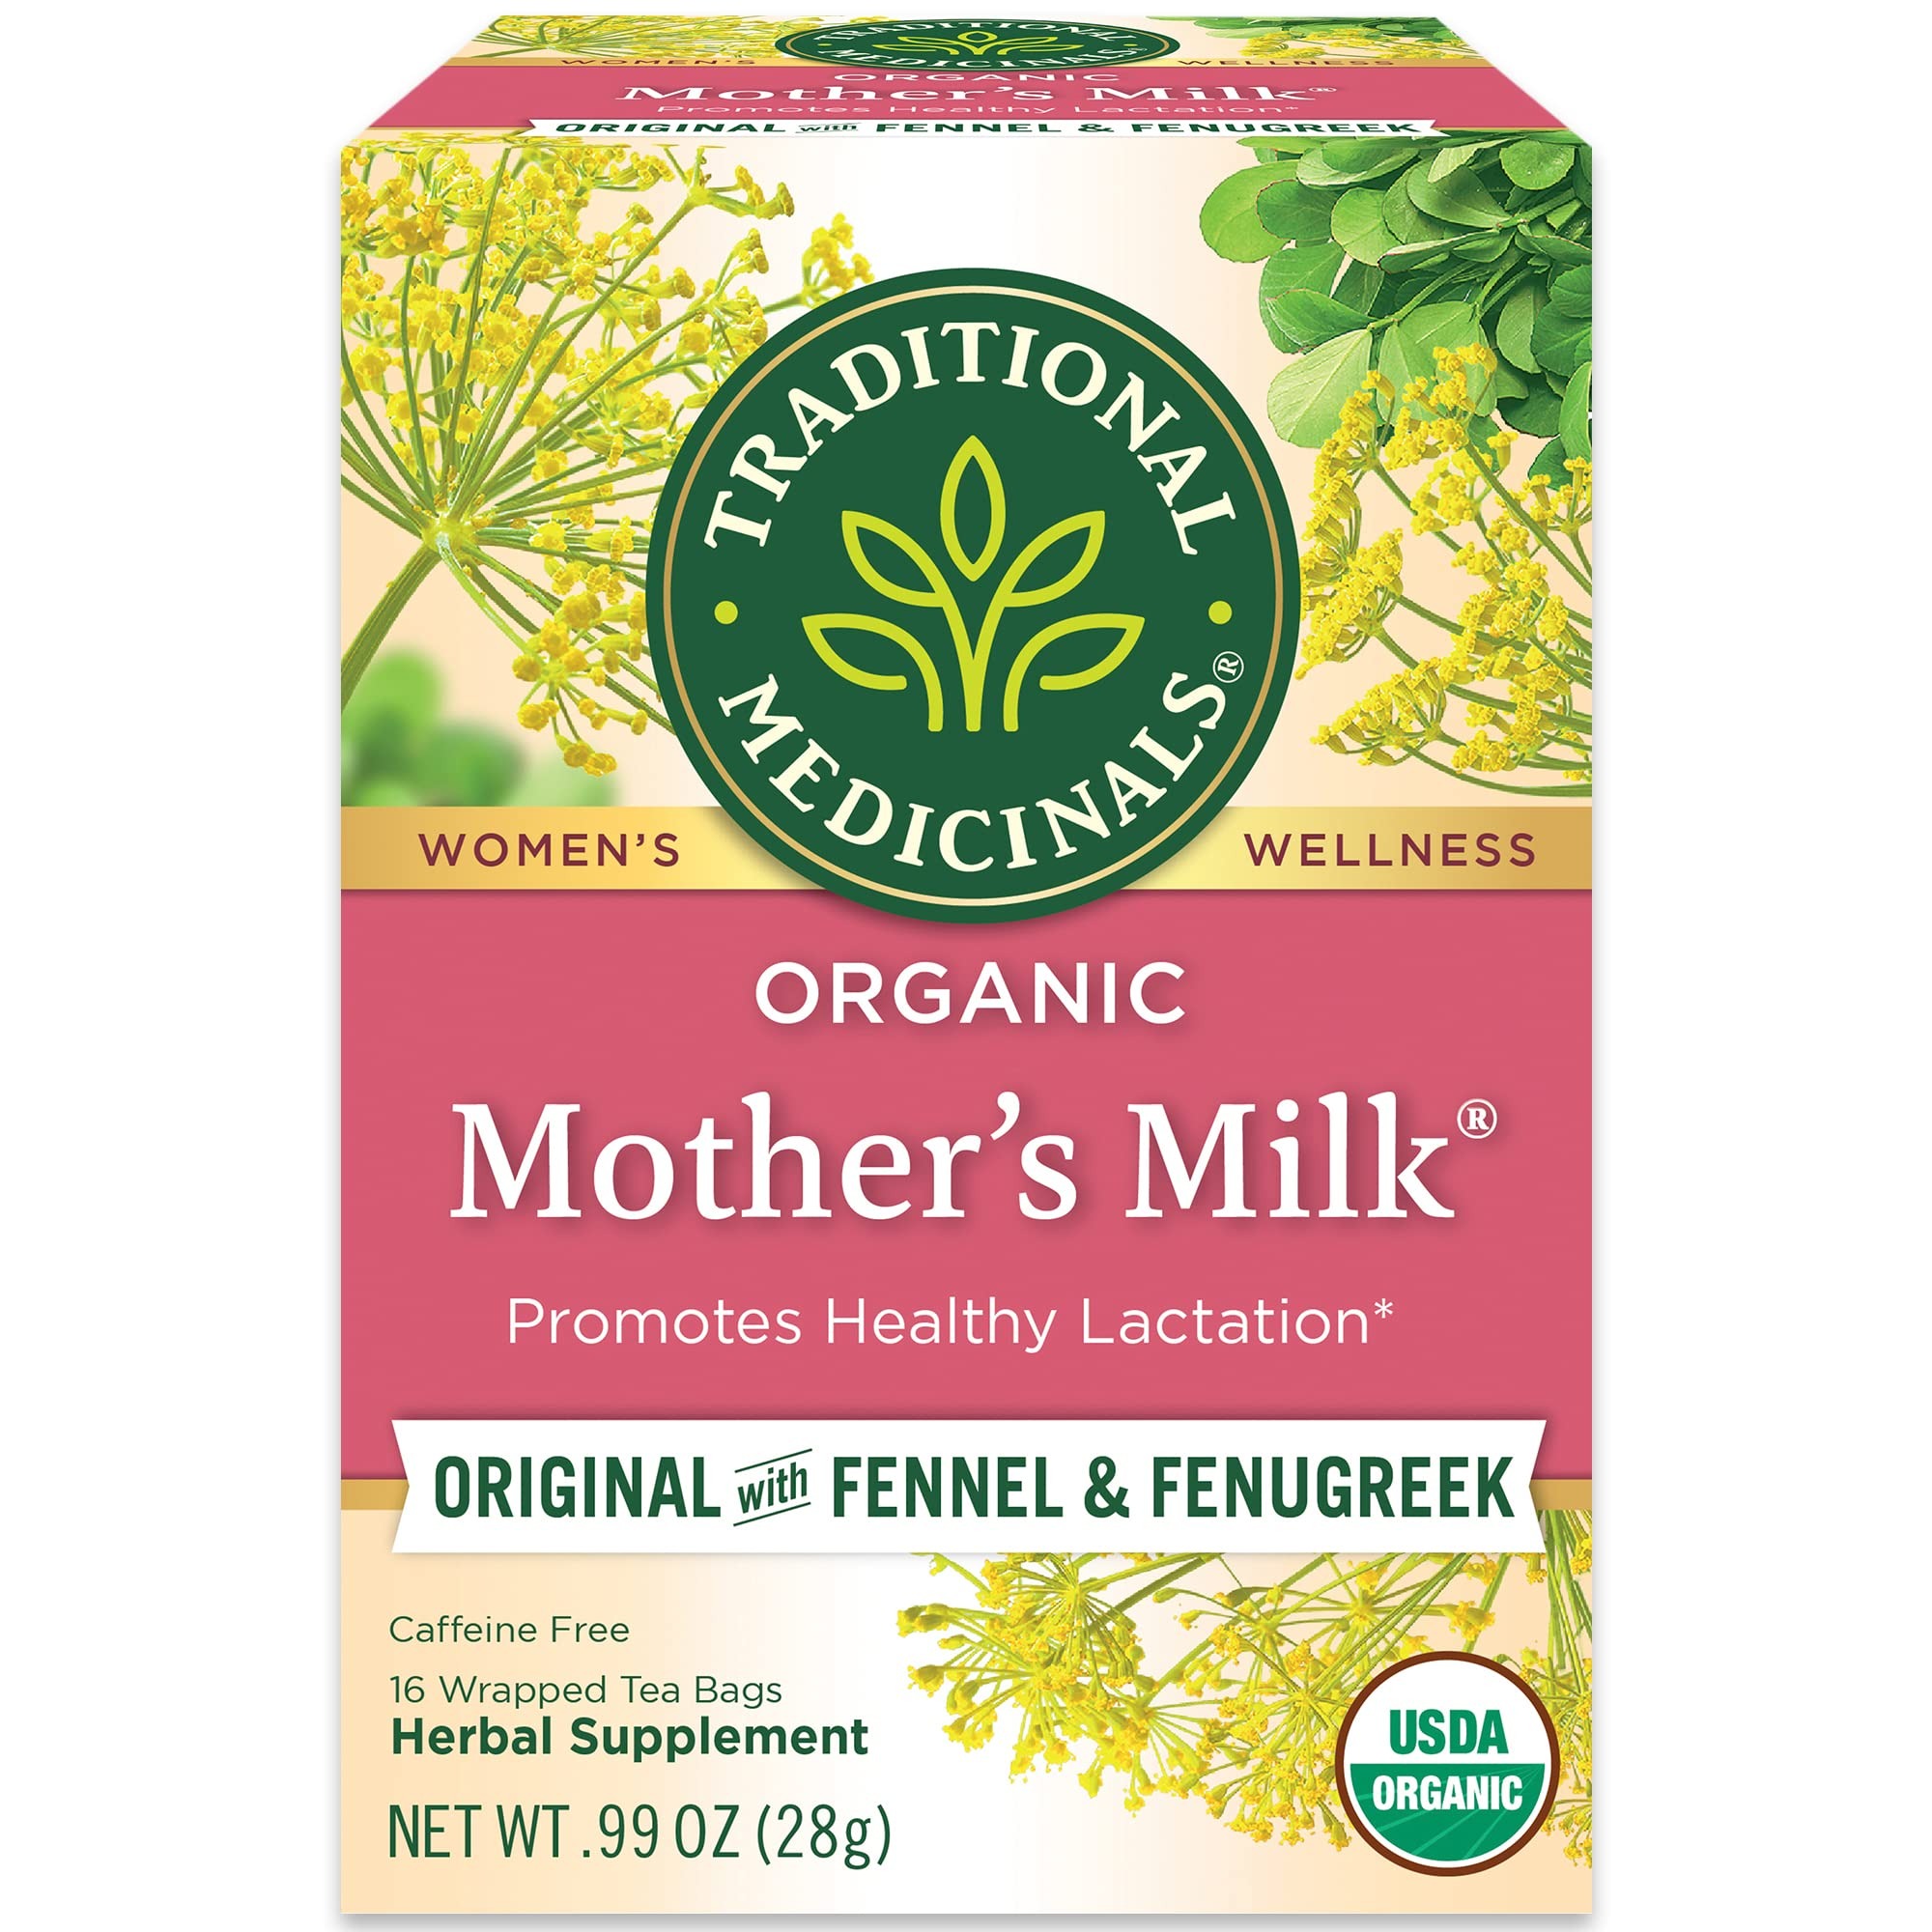
Item Name: Traditional Medicinals Tea, Organic Mother's Milk, Promotes Healthy Lactation, Breastfeeding Support, Includes Spearmint 16 Tea Bags
Bullet Point 1: Herbal Power: Promotes breast milk production for nursing mothers
Bullet Point 2: Taste: Sweet with a distinct licorice taste
Bullet Point 3: Formula: Inspired by a Traditional European Medicine combination passed through generations of women, our time-tested formula uses fennel, anise, coriander, fenugreek and blessed thistle to help promote lactation.
Bullet Point 4: America's #1 Lactation tea; Clinically tested for safety; Lactation Consultant recommended; Trusted by Mom's for over 40 years
Bullet Point 5: USDA Certified Organic, Non-GMO Verified, Kosher, Caffeine Free, Compostable Tea Bags, Herbalist-formulated
Bullet Point 6: Sustainability: First solar-powered and TRUE Zero Waste certified tea factory in US. As a Certified B-corp, we prioritize and measure our environmental, social and economic impact.
Bullet Point 7: 1 carton containing 16 individually wrapped tea bags
Value: 16.0
Unit: Count

Price: 5.59